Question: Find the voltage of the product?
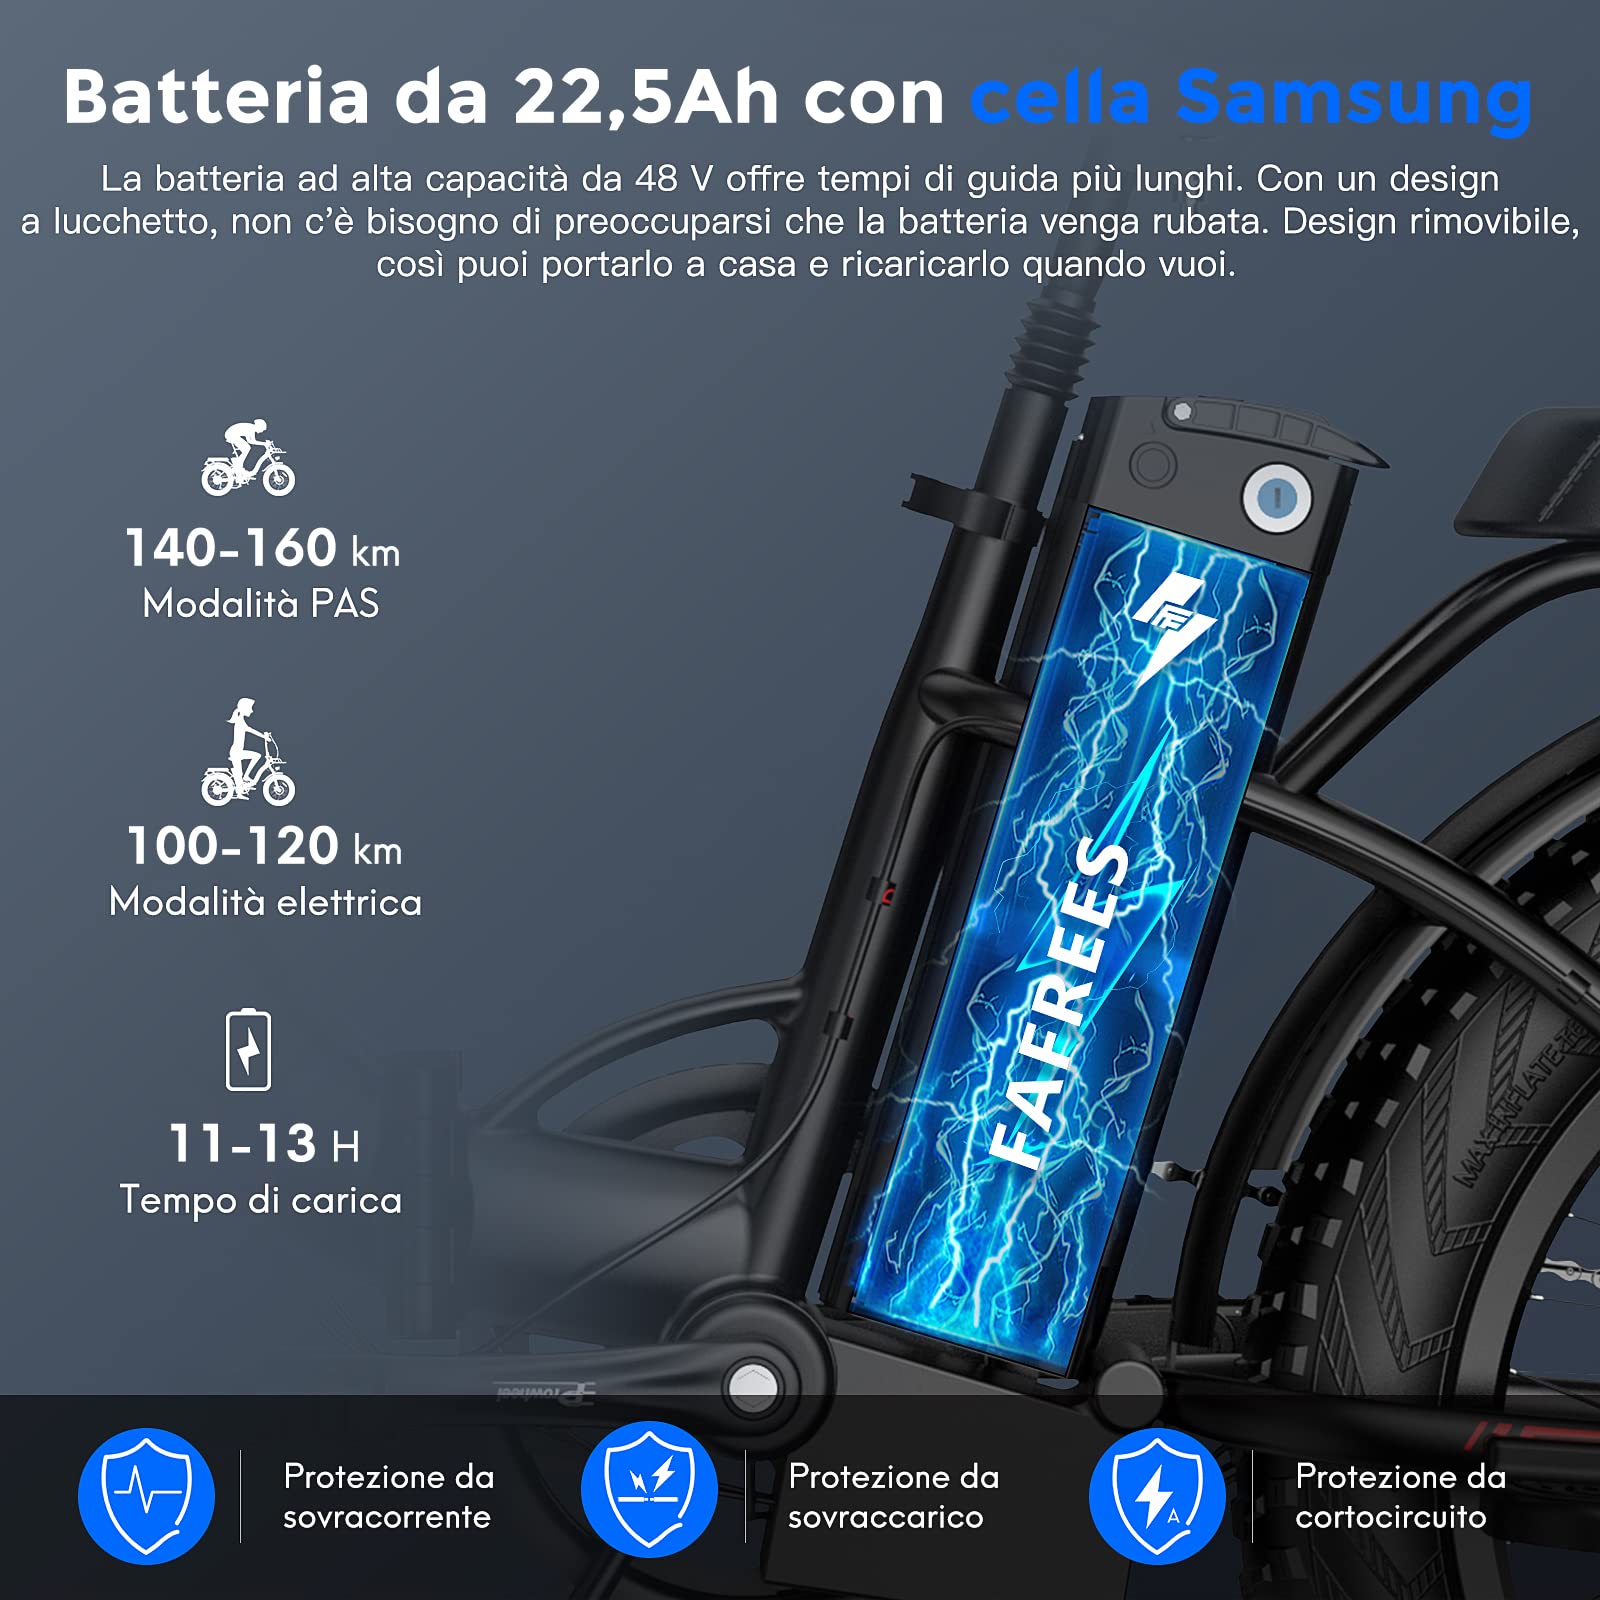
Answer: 48.0 volt